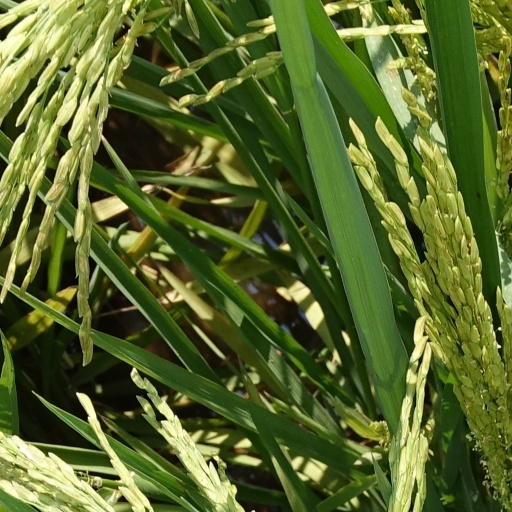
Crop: rice